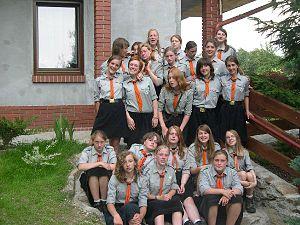
L'Alliance de la Jeunesse nationale-flamande est un mouvement de jeunesse nationaliste flamand, considérée comme la plus grande structure de jeunesse d’extrême droite en Flandre. Conçue sur le modèle du scoutisme, dont elle se distingue pourtant, elle compte plus de 2 500 adhérents de 6 à 15 ans et près de 300 moniteurs. Elle a été créée en 1961 par Jaak Van Haerenborgh.